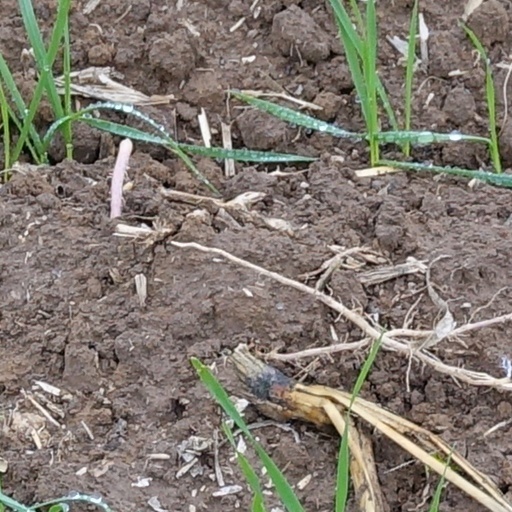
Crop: wheat